Prague

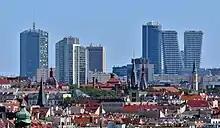
Prague high-rise buildings at Pankrác

Prague was a city in a country under the military, economic, and political control of the Soviet Union (see Iron Curtain and COMECON). The world's largest Stalin Monument was unveiled on Letná hill in 1955 and destroyed in 1962.